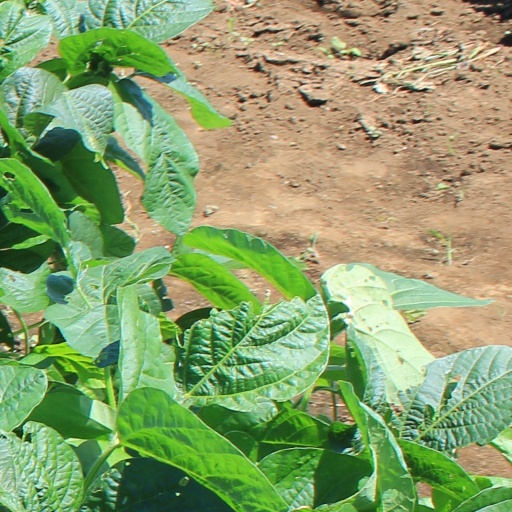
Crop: soybean